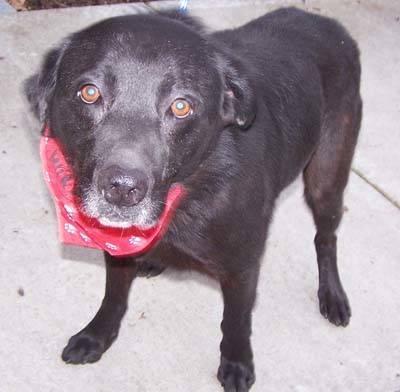
dog